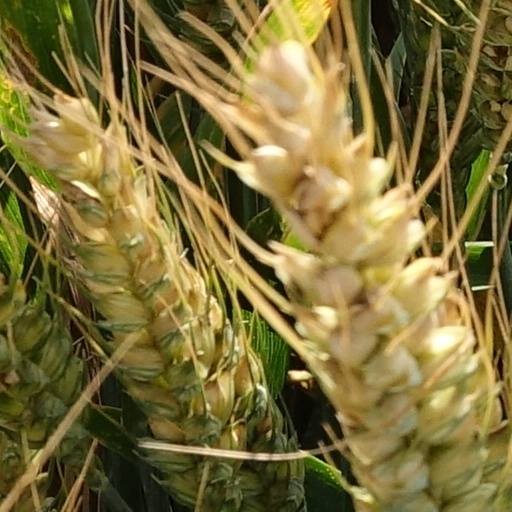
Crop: wheat